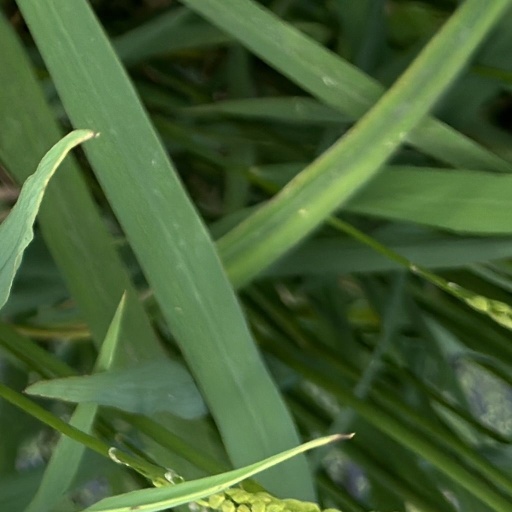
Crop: rice